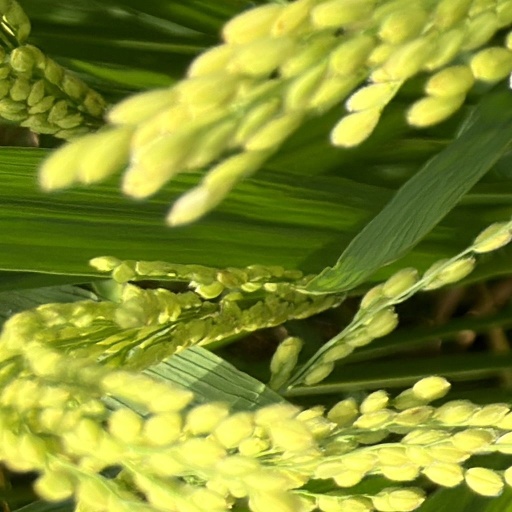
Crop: rice